Robi Botos

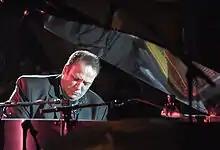
Botos at the 2008 Hungarian National Jazz Awards

Robi Botos is a Hungarian-Canadian jazz pianist. He has recorded several albums as a leader and was the winner of the TD Grand Jazz Award at the 2012 Montreal International Jazz Festival. In 2016, Botos won the JUNO Award for Best Jazz Album of the Year (Solo) for his recording of "Movin' Forward".